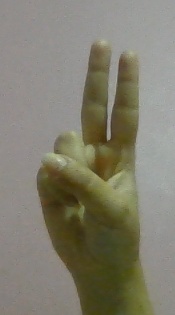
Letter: taa